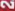
Number: 2